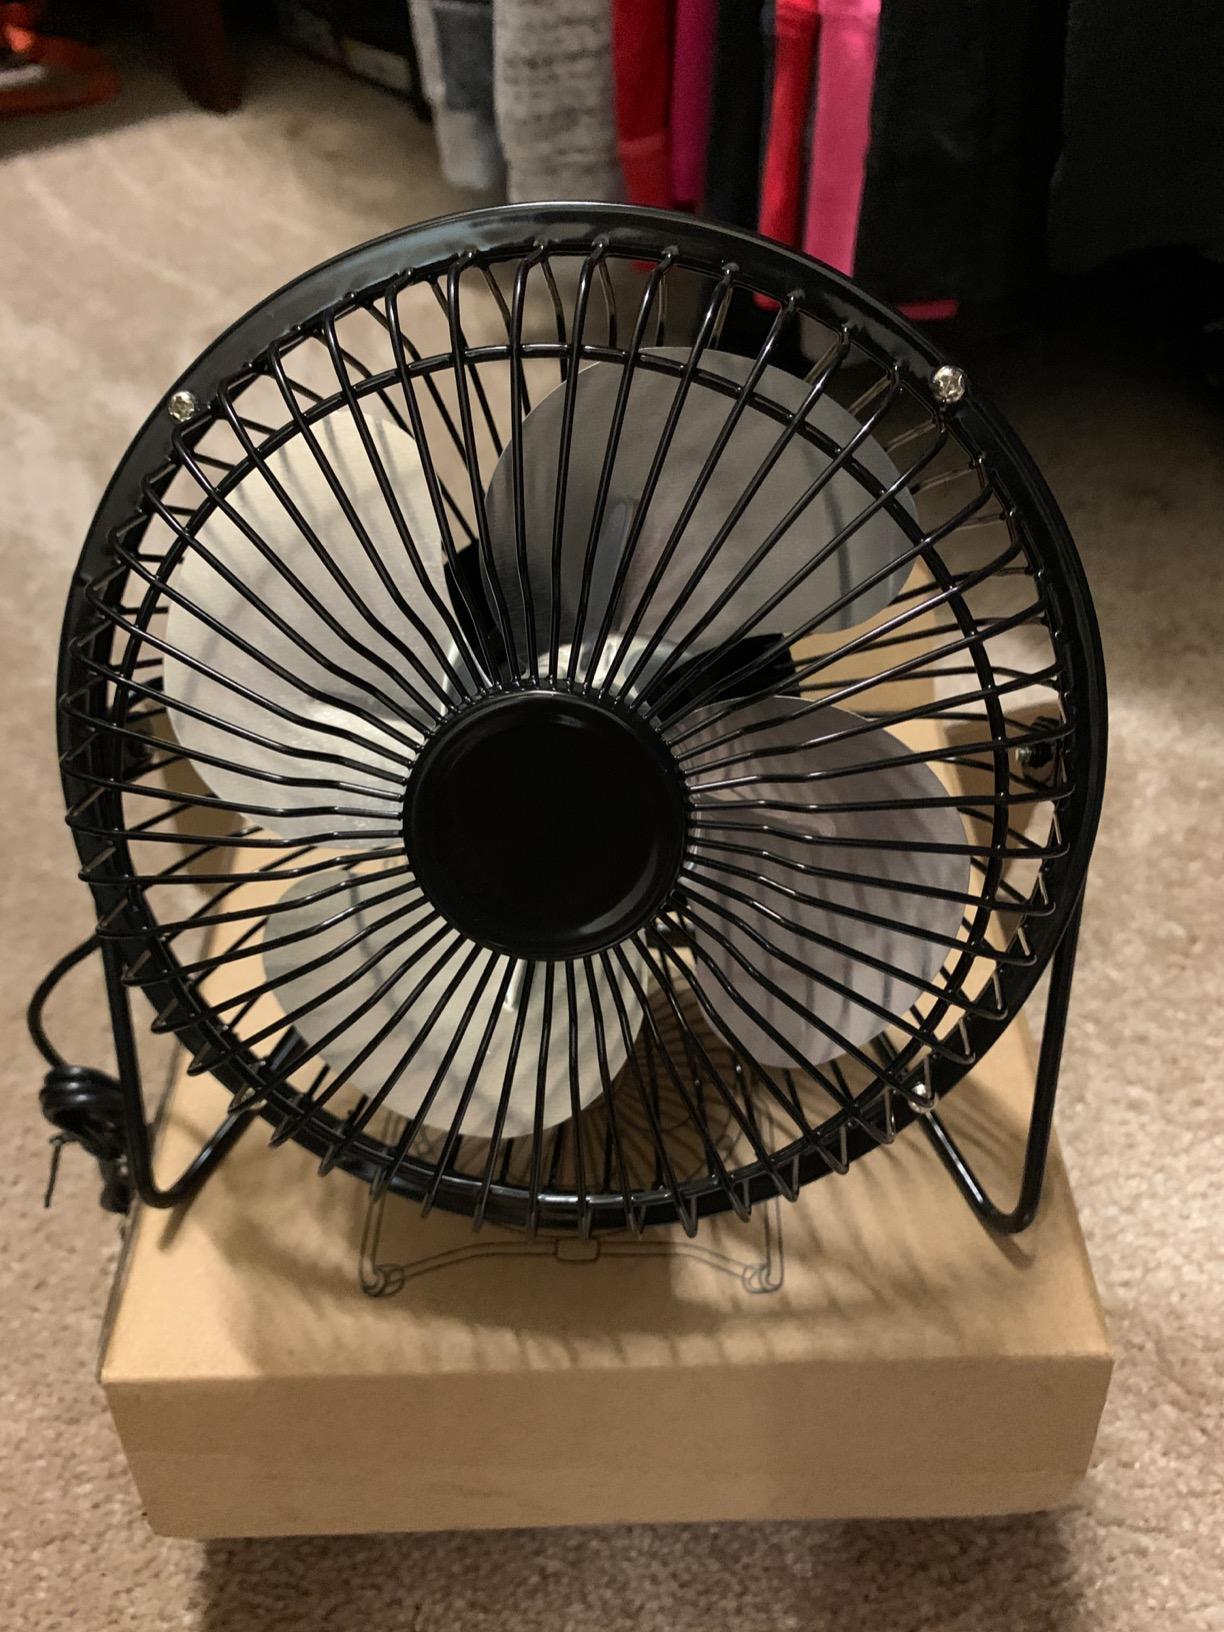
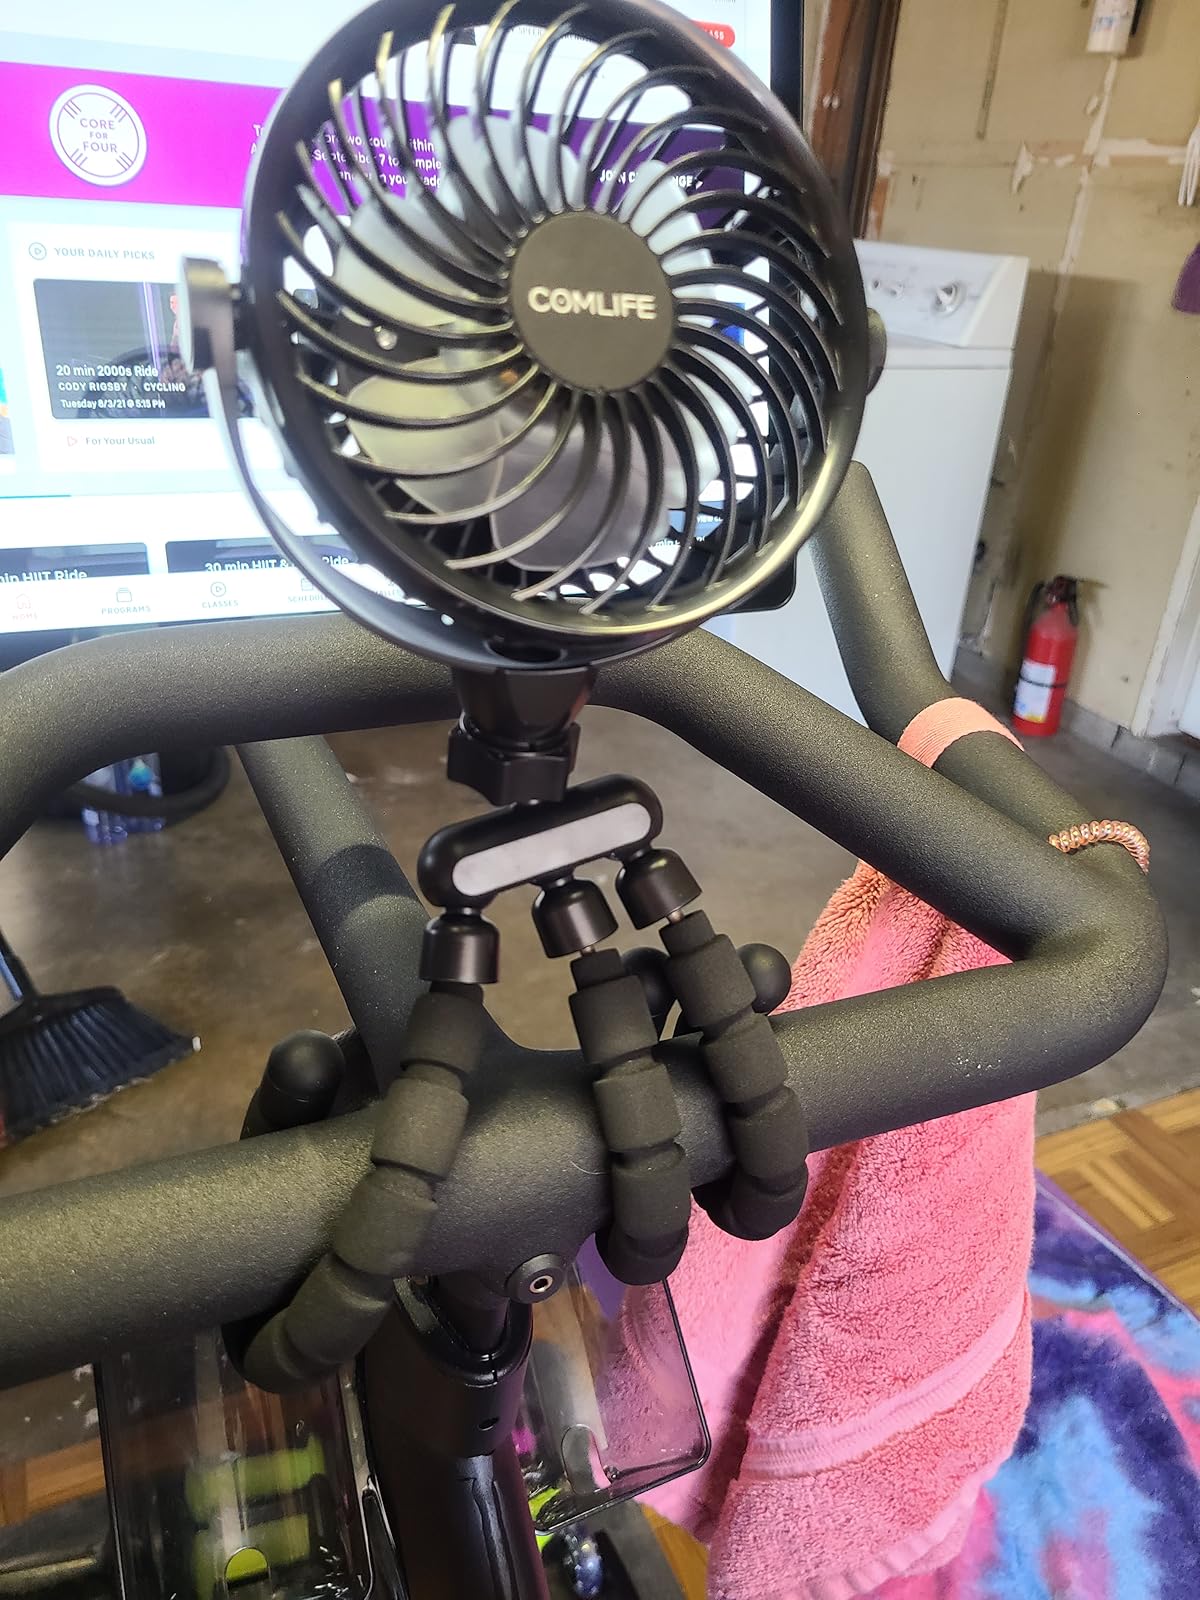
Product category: fan
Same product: no